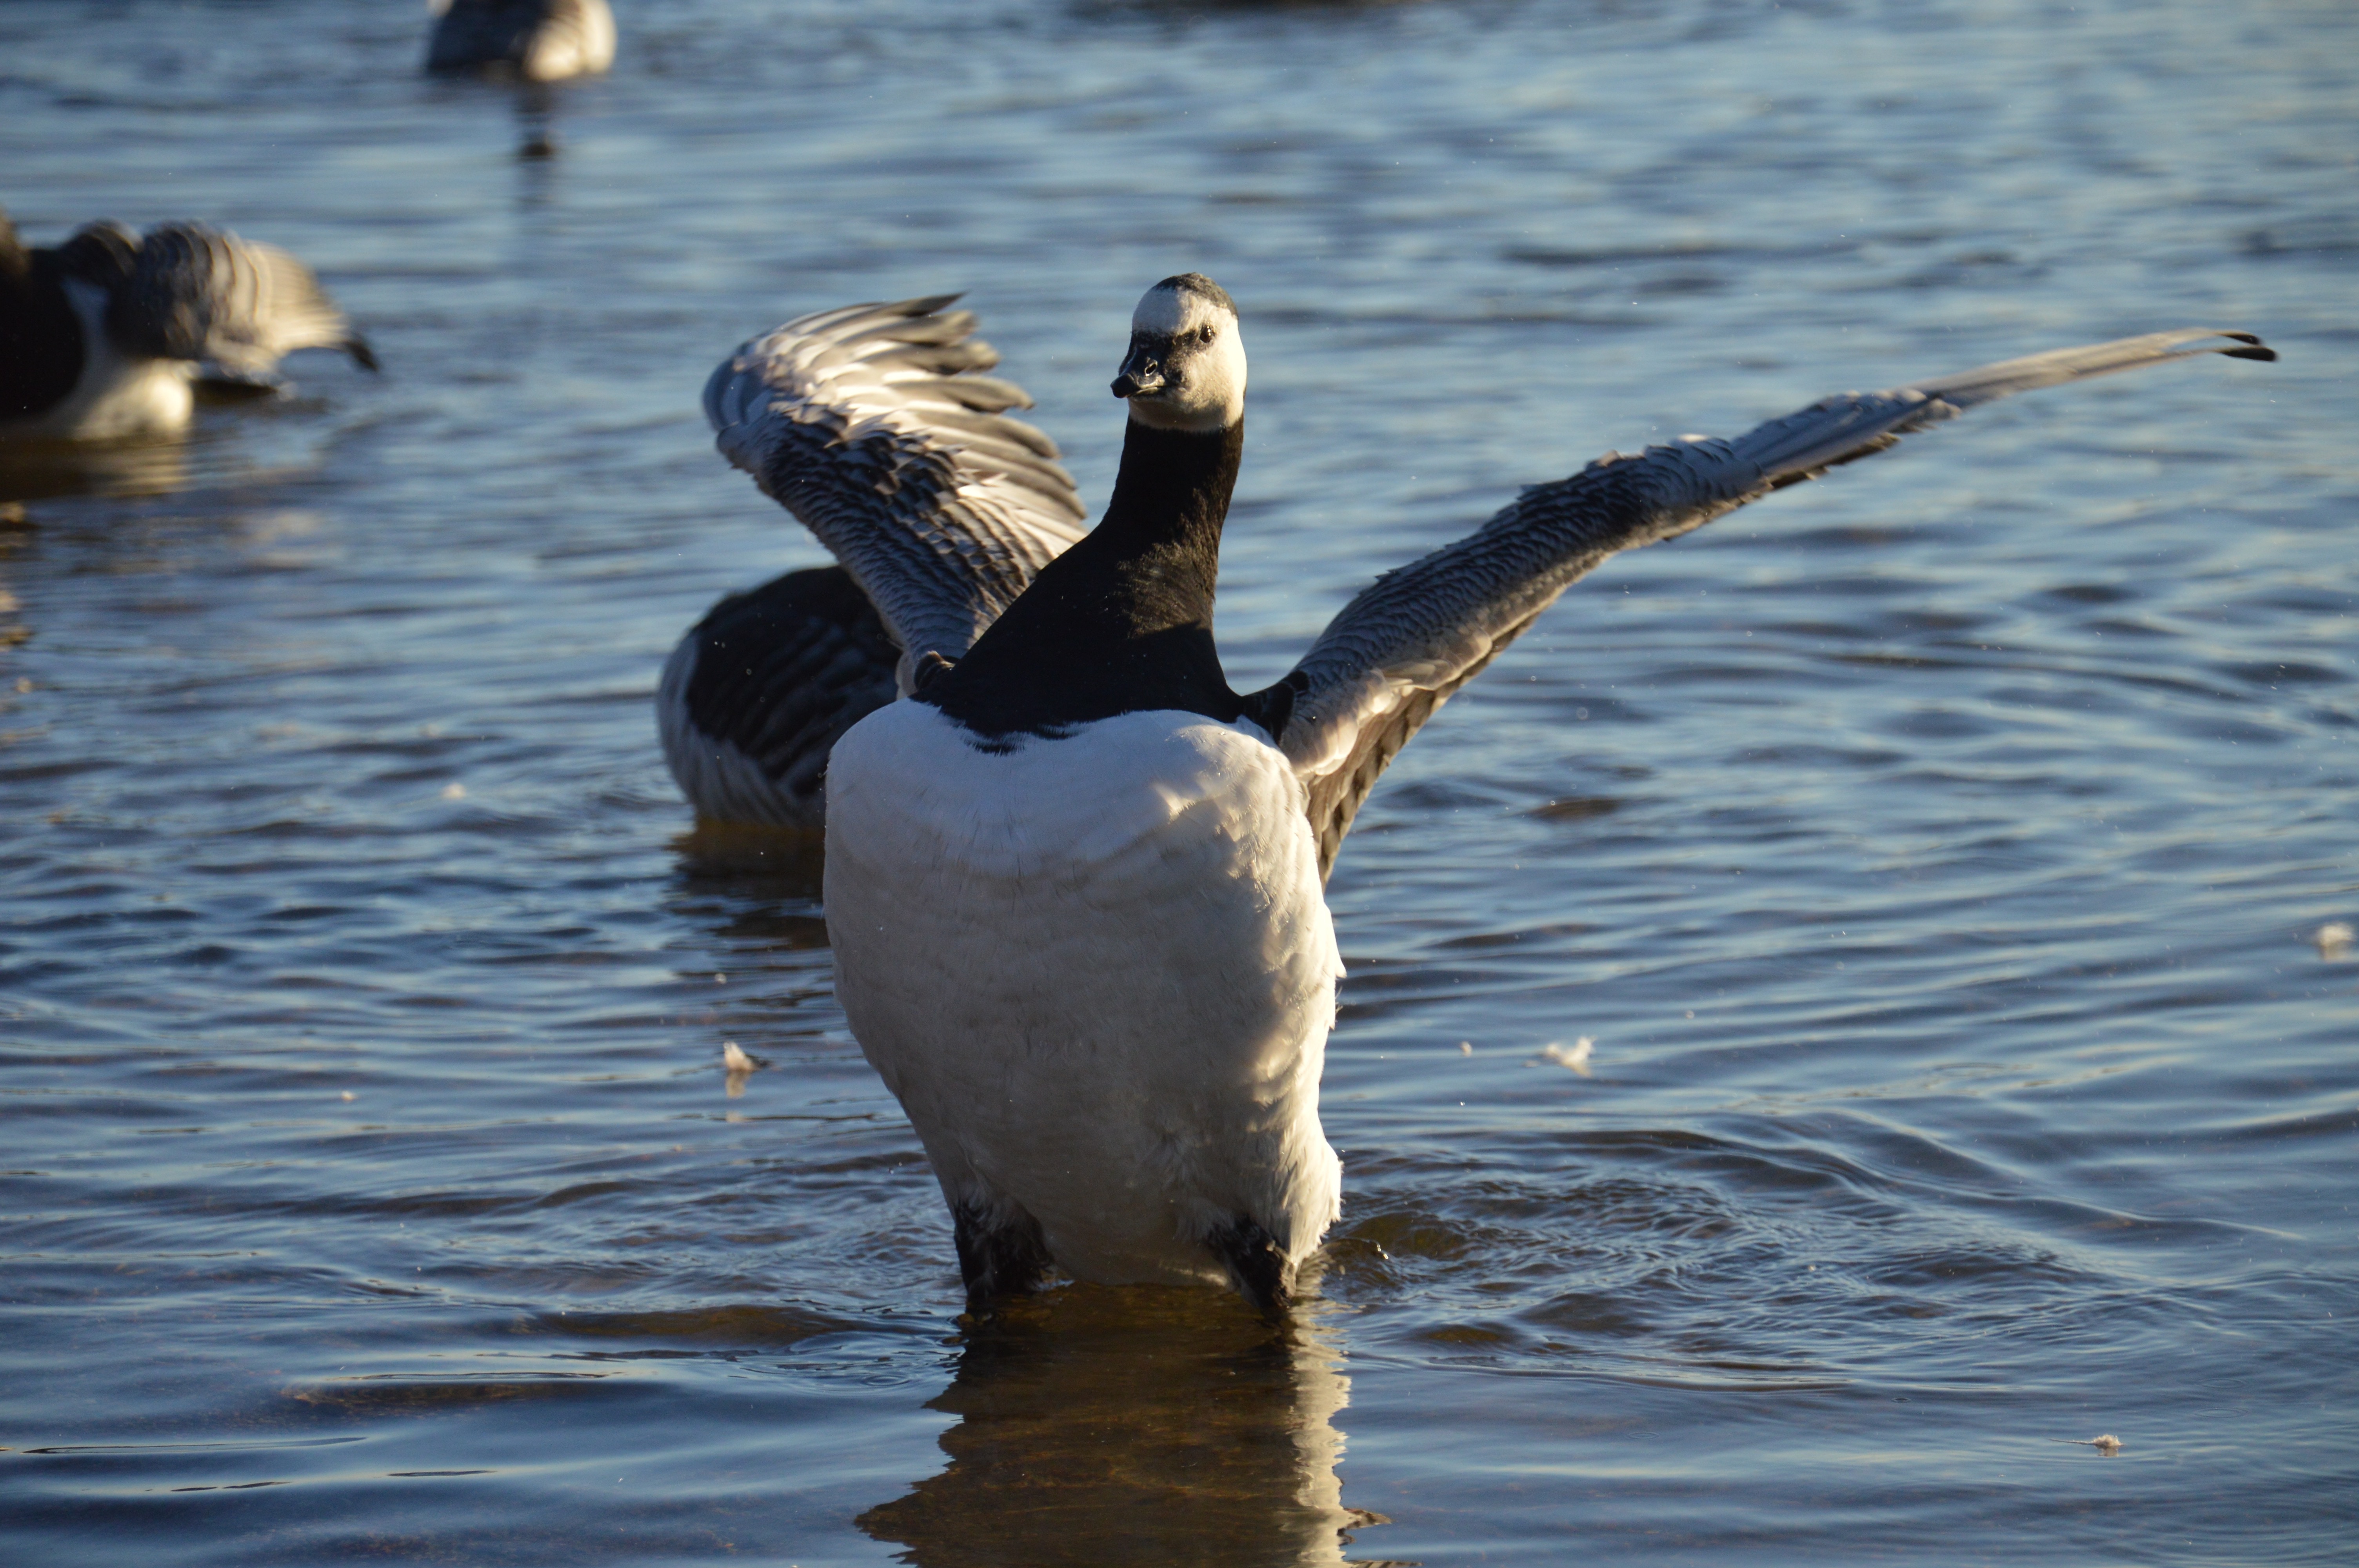
sea, water, nature, bird, wing, wildlife, reflection, beak, fauna, swan, duck, wings, goose, vertebrate, waterfowl, water bird, proud, ducks geese and swans, seaduck